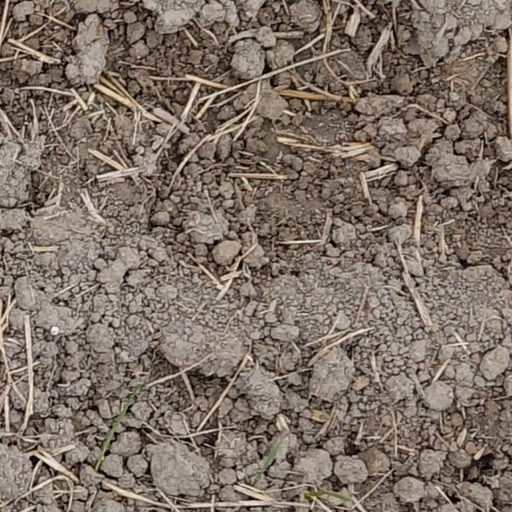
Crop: wheat